Anton Ferdinand

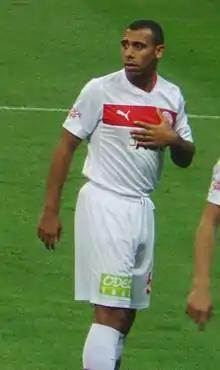
Ferdinand playing for Antalyaspor in 2013

In January 2013, after struggling for a first-team place with QPR, Ferdinand joined Turkish club Bursaspor on loan until the end of the season. Ferdinand played seven games for Bursaspor helping them to fourth place in the 2012–13 Super League and a qualifying position in the 2013–14 Europa League.